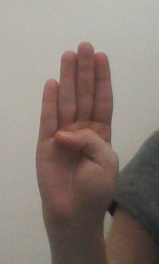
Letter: kaaf